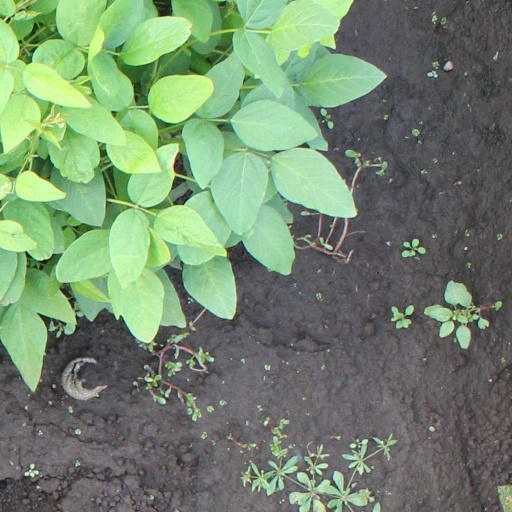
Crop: soybean